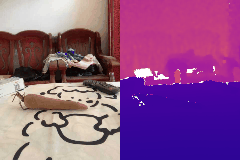
Label: carrot